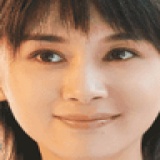
diễn viên Vương Tử Văn